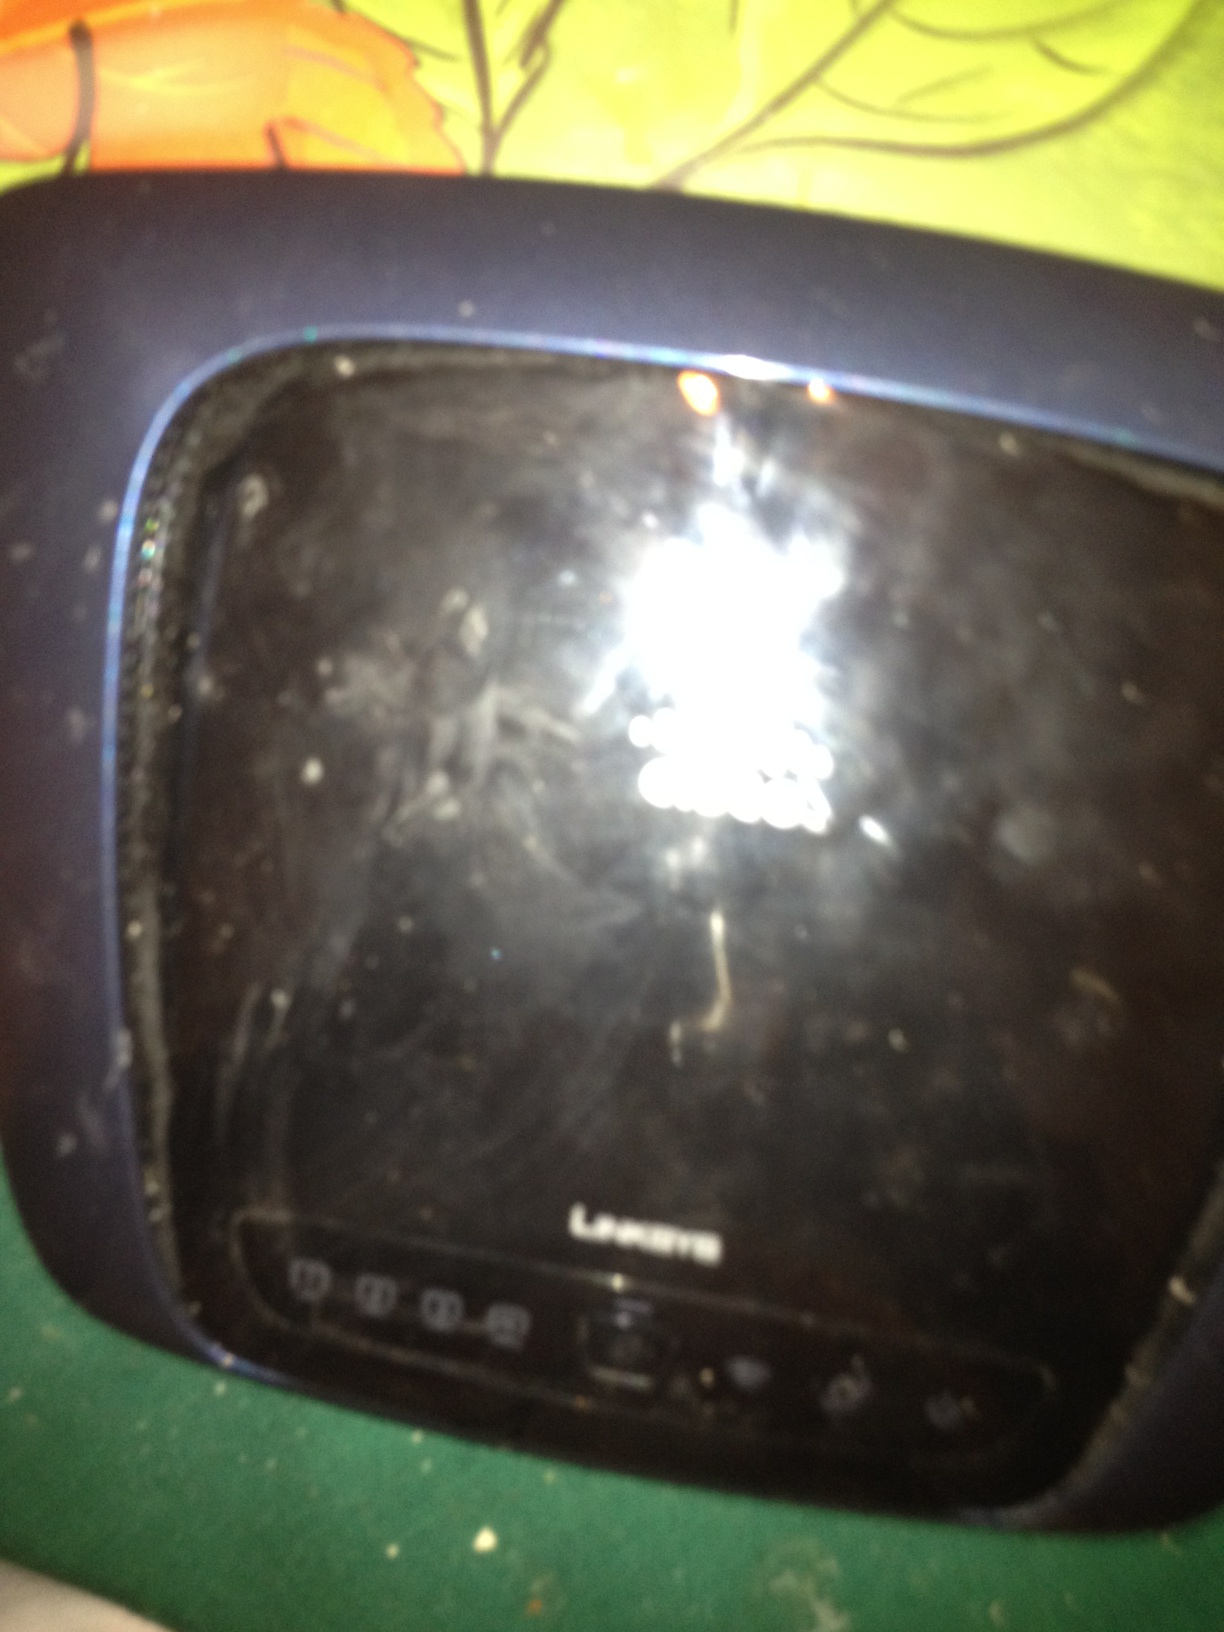Question: What is the manufacture and model number of this device?
Answer: unanswerable